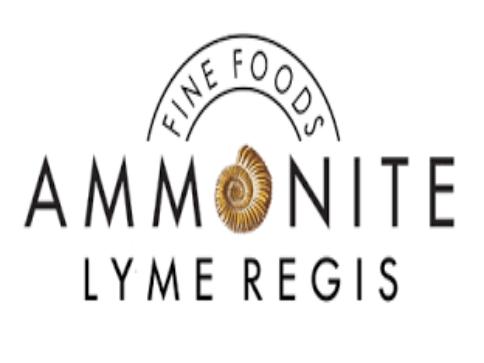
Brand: Ammonite
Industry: Necessities